Sergei Shoigu

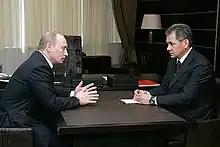
Shoigu and Vladimir Putin in April 2008

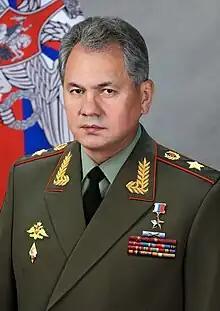
Shoigu's official portrait as Minister of Defence of the Russian Federation, 2014

In 1991, Yeltsin appointed him head of the newly established Russian Rescue Corps, responsible for the rescue and disaster response system. The Rescue Corps replaced the previous Soviet civil defense system and soon absorbed the 20,000-strong militarized Civil Defense Troops of the Ministry of Defense, with Shoigu being appointed chairman of the State Committee of the Russian Federation for Civil Defense, Emergency Situations, and Disaster Response. Civil Defense remained a quasi-military organization in continuation of Soviet practice and Shoigu was politically involved, such as an unsuccessful attempt to evacuate Russian-backed Afghan president Mohammad Najibullah in 1992 and the intended distribution of weapons from the Civil Defense stocks to Yeltsin supporters during the October 1993 coup. In keeping with the militarized nature of Russian civil defense, Shoigu received the rank of major general in 1993, and was promoted swiftly to lieutenant general in 1995, colonel general in 1998, and to army general, in practice the highest Russian military rank, in 2003. The committee was renamed the Ministry of Emergency Situations ("MChS") in 1994, making Shoigu a government minister. He became popular because of his hands-on management style and high visibility during emergency situations, such as floods, earthquakes and acts of terrorism. Under Shoigu, the responsibilities of the ministry were expanded to take over the Russian State Fire Service in 2002, making the "MChS" Russia's third-largest force structure.